Italian neorealism

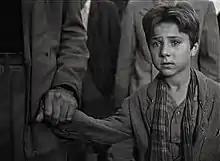
"Bicycle Thieves" by Vittorio De Sica (1948)

Neorealist films were generally filmed with nonprofessional actors, although in a number of cases, well-known actors were cast in leading roles, playing strongly against their normal character types in front of a background populated by local people rather than extras brought in for the film.